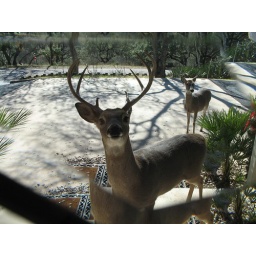
A buck looking through the glass in the door